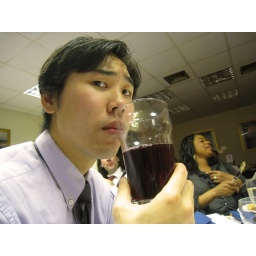
Lap isn't too tempted by my half red, half white pint glass of wine :p